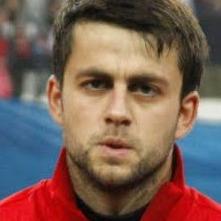
Age: 25